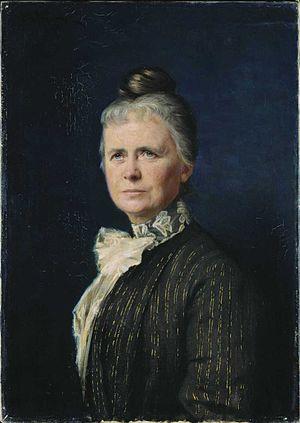
L'Association norvégienne pour les droits des femmes est la principale et plus ancienne organisation des droits des femmes en Norvège. Elle a été fondée en 1884 par plusieurs Norvégiennes de premier plan, dont plusieurs premiers ministres.
Ragna Vilhelmine Ullman Nielsen, née le 17 juillet 1845 à Kristiania et morte le 29 septembre 1924 dans la même ville, est une éducatrice et féministe norvégienne. Pionnière de l'éducation, fondatrice de la première école mixte de Norvège, elle est également impliquée dans le combat pour les droits des femmes.